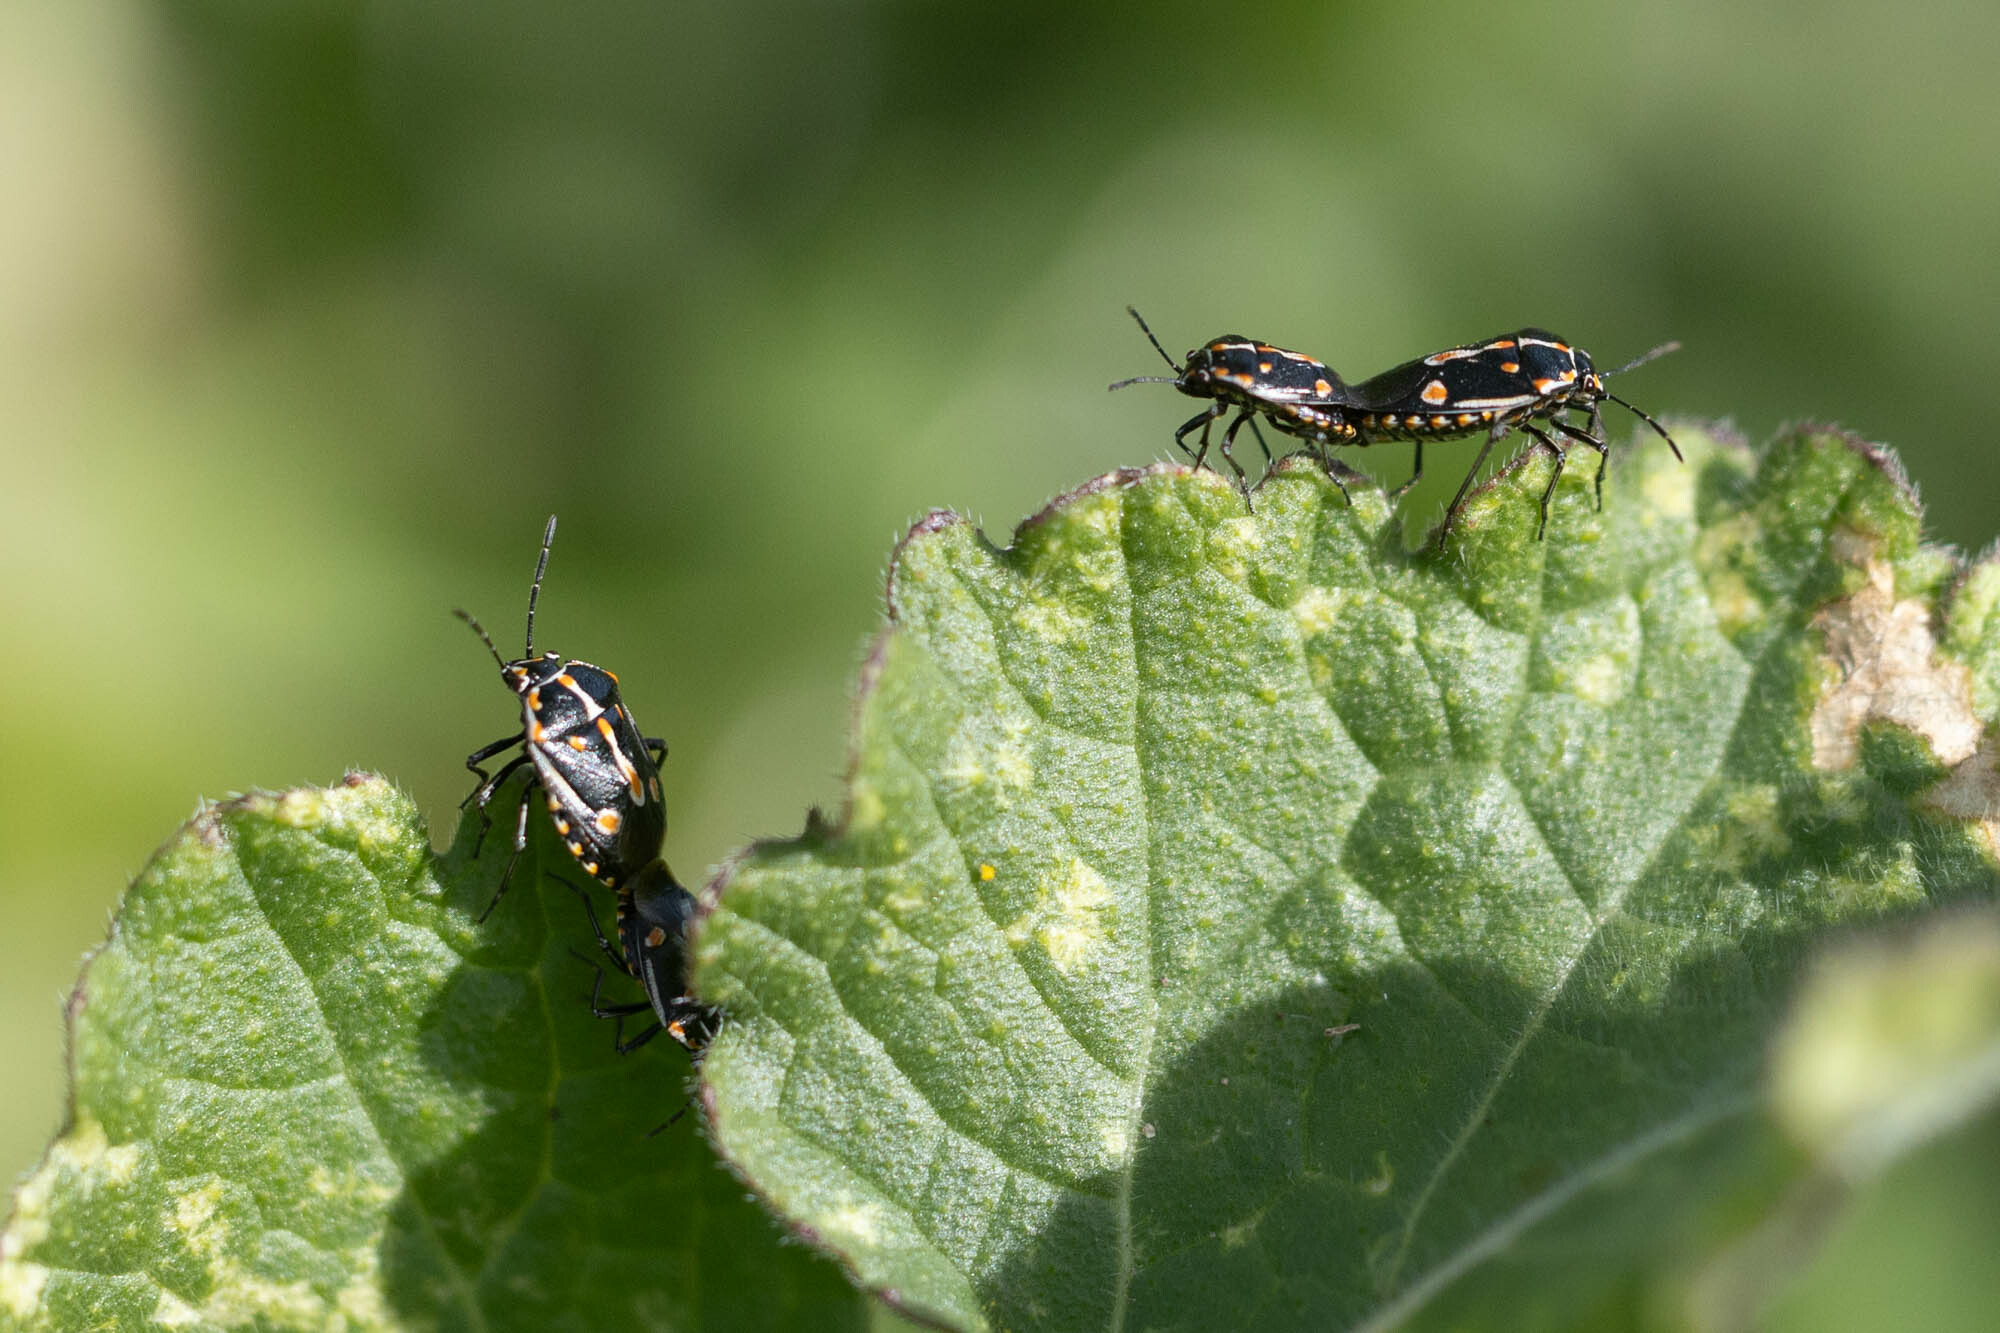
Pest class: stink_bug